Love Somebody (Maroon 5 song)

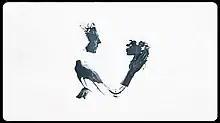
Levine and Ratajkowski in the music video

The music video for "Love Somebody", was shot in January 2013. It premiered on NBC on May 20, 2013, during the television series "The Voice" and released on Vevo, the following day. Directed by Rich Lee, the video features Levine and Emily Ratajkowski as his love interest, with the Maroon 5 members are all covered in grey paint. Levine initially paints himself out of a purely white background and then paints Ratajowski in front of him. The last scenes feature the band member's instruments spraying paint when played continually, a girl dancing seductively, and Levine and his love interest passionately embracing - all while covered in grey paint. In the very last scene, Levine reverses what he has done, removing all the paint from the scene, leaving no trace of them behind.